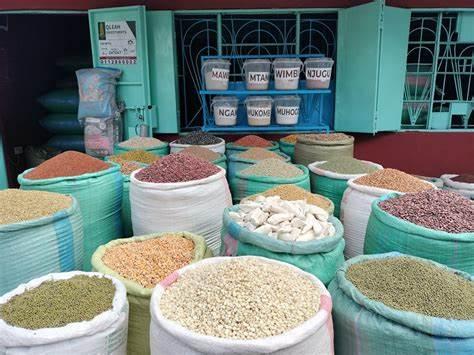
Dukani panauzwa mahindi, choroko, maharage, ulezi, mihogo pamoja na unga uliosagwa kutokana na nafaka mbalimbali.
Bidhaa za chakula zinaweza kuwa zimechakatwa au hazijachakatwa, ambapo huweza kutumika kama chakula au kinywaji kwa binadamu.